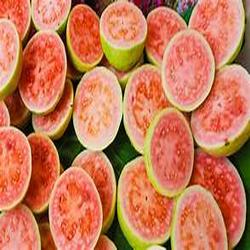
Label: Guava